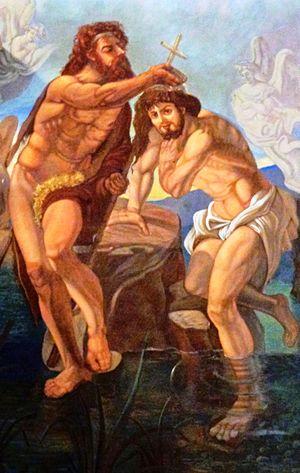
La basilique de Barcellona Pozzo di Gotto ou église Saint-Sébastien ou église de Barcellona Pozzo di Gotto, nom complet Basilique Mineure Saint-Sébastien, est située sur la place du Duomo de la ville de Barcellona Pozzo di Gotto, dans la province de Messine, en Sicile.